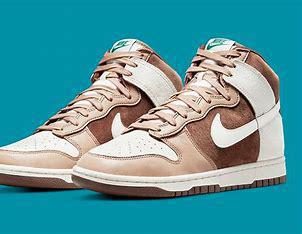
Brand: Nike
Model: Dunk Retro